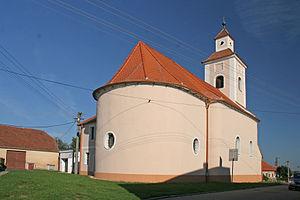
Citonice est une commune du district de Znojmo, dans la région de Moravie-du-Sud, en République tchèque. Sa population s'élevait à 596 habitants en 2019.